Who Is Harry Nilsson (And Why Is Everybody Talkin' About Him)?

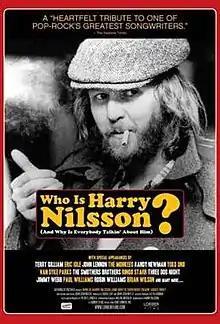
Theatrical poster

Who is Harry Nilsson (And Why Is Everybody Talkin' About Him?) is a documentary about the American musician Harry Nilsson that premiered at the Santa Barbara International Film Festival in 2006. It was released to theatres in September 2010 and on DVD in October that year. Available at Rock's Backpages (subscription required).